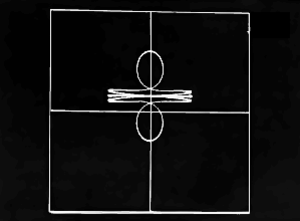
Space Travel est l'un des tout premiers jeux vidéo, développé par Ken Thompson en 1969 durant la genèse des jeux sur ordinateur central. Le jeu est une simulation de voyage dans le système solaire, dans laquelle le joueur contrôle un vaisseau spatial sans but précis si ce n'est atterrir sur des planètes ou des lunes. Le joueur peut uniquement déplacer le vaisseau et ajuster sa vitesse, tandis que ce dernier est affecté par la force gravitationnelle des objets célestes aux alentours.
La genèse du jeu vidéo est la première période de l'histoire du jeu vidéo marquée de nombreuses inventions technologiques, qui puise ses sources depuis la création des premiers jeux mécaniques et électroniques dans les années 1940 et s'étend jusqu'à l'explosion des jeux vidéo, et sa démocratisation enclenchée en 1972 avec Pong et la commercialisation de la première console de jeux vidéo de l'histoire destinée au marché des jeux à domicile, l'Odyssey.
La genèse des jeux sur ordinateur central s'étend du début des années 1960 au début des années 1970. Avant l'émergence dans les années 1970 des micro-ordinateurs, les ordinateurs centraux sont les premiers ordinateurs utilisés, avec les mini-ordinateurs, qui sont plus petits et meilleur marché. Les ordinateurs centraux sont principalement utilisés à grande échelle par de grandes entreprises et beaucoup d'instituts de recherche universitaires. Durant la fin des années 1960, les premiers jeux vidéo sont programmés sur ces ordinateurs. Avant l'essor de l'industrie vidéoludique, les jeux sont développés par des étudiants ou des employés de grandes entreprises et ne peuvent en général fonctionner que sur les systèmes sur lesquels ils ont été développés. Bien que beaucoup de jeux soient perdus à cause de l'arrêt de la production des plates-formes, certains ont été portés sur des ordinateurs avec un langage de programmation de haut niveau tel que le BASIC, puis dans des versions améliorées pour ordinateurs personnels. Ils ont également été recréés des années plus tard pour les besoins de bulletin board system, et influencent des développeurs et des jeux sortis ultérieurement.